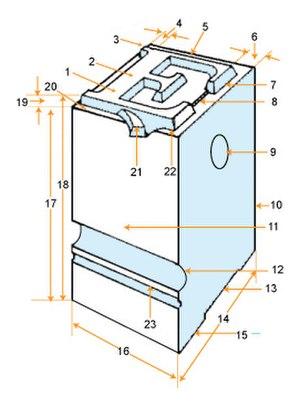
Le crénage, ou approche de paire, est l'ajustement de l'espacement entre les paires de lettres d'une police de caractères à chasse variable. Dans une police bien crénée, l'espacement optique entre deux lettres est identique, quelle que soit la paire de lettres considérée. Dans une fonte de caractère créée dans les règles de l'art, le crénage est fait manuellement par le fondeur pour toutes les paires de caractères une à une. Dans le cas contraire, les logiciels de gestion de fonte peuvent le faire automatiquement, mais cela donne un moins bon résultat.